Hockey East men's ice hockey tournament

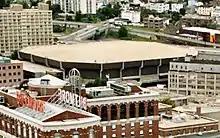
The Providence Civic Center hosted the first two Hockey East men's tournaments in 1985 and 1986.

In 1996, the tournament's semifinal and championship games moved from the Boston Garden to the TD Garden, where it has mostly remained since. In 2004, Maine bested Massachusetts by a score of 2–1 in triple overtime. This would be the longest game in Hockey East championship history and would remain Maine's last championship until they won again 21 years later in 2025. The 2016 tournament marked the first championship in which at least one of the "Big 4" schools—Boston College, Boston University, Maine and New Hampshire—did not play in the title game.